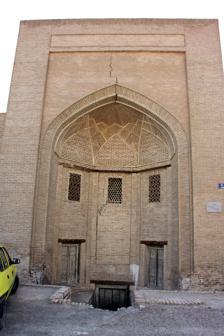
Building: Magok-i-Kurpa Mosque
Country: Uzbekistan
Year built: 1637
Magok-i-Kurpa Mosque The entrance iwan of Magok-i-Kurpa Mosque. Religion Affiliation Islam Location Location Bukhara , Uzbekistan Shown within Uzbekistan Geographic coordinates 39°46′25″N 64°25′00″E / 39.7737°N 64.4167°E / 39.7737; 64.4167 Architecture Type mosque Style Islamic architecture Persian architecture Completed 1637 Dome (s) 12 The Magok-i-Kurpa Mosque is a historical mosque in the Uzbek city of Bukhara . It was built in 1637. The mosque is located in the historical center of Bukhara, about 250 meters southwest of Po-i-Kalyan and 10 meters west of Toqi Telpak Furushon trading dome. It is a part of UNESCO World Heritage Site Historic Centre of Bukhara. Architecture The Magok-i-Kurpa mosque has a rectangular ground plan of 15 × 24 square meters. It has two storeys, with the lower storey, down a staircase, almost entirely below the surface of the earth. Therefore, the mosque also has its name addition "Magok-i" which means "in the hole" or "in the subsoil". Another "subsoil" mosque is the Magok-i-Attari Mosque located about 150 meters southeast. The roof carries twelve domes. The main dome sits on a cylindrical drum and rises 20m above the ground. See also List of mosques in Uzbekistan Wikimedia Commons has media related to Magok-i-Kurpa mosque . References